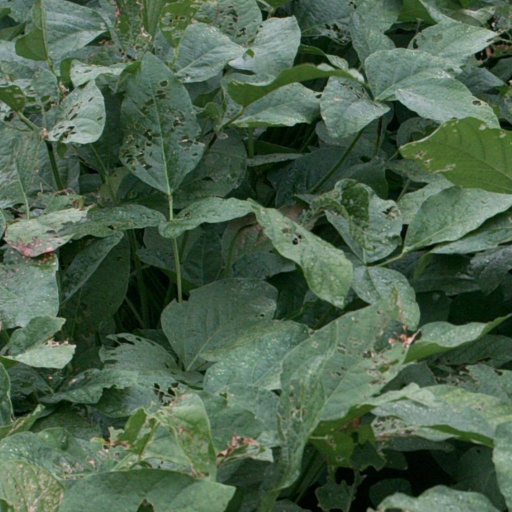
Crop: soybean